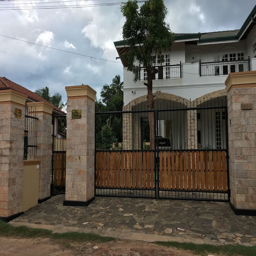
main entrance gate of the property .